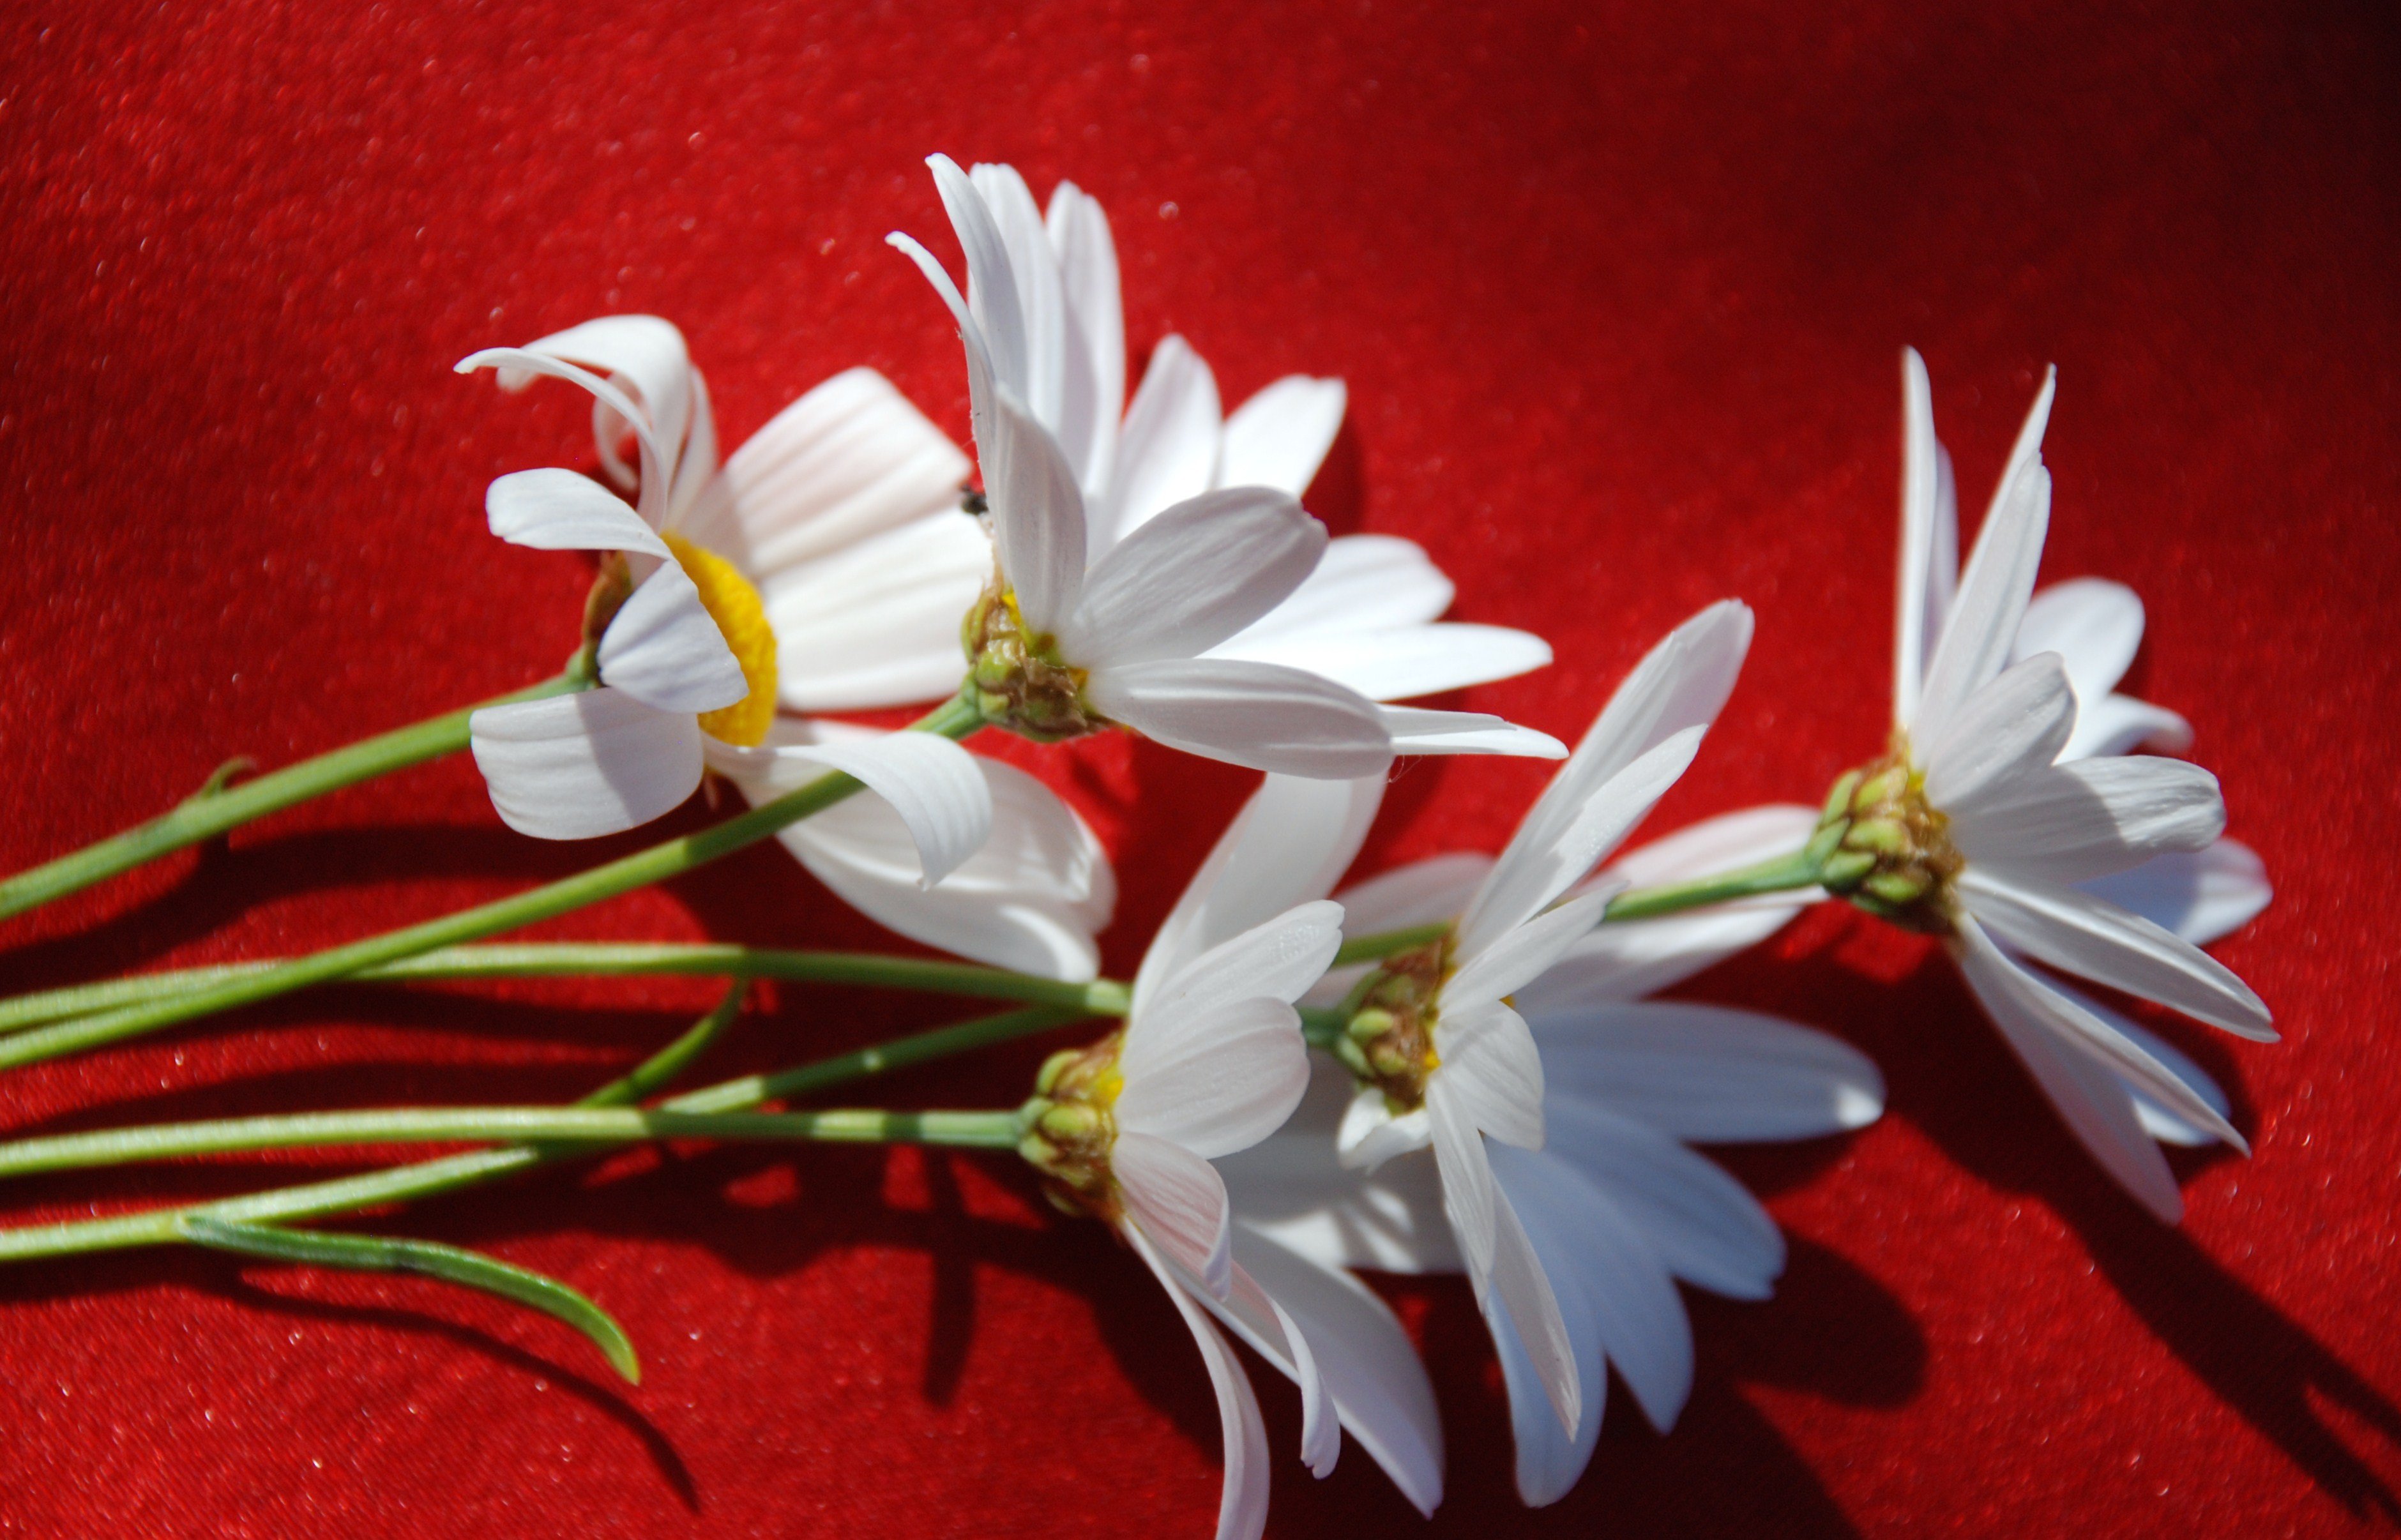
blossom, plant, white, flower, petal, daisy, red, flora, flowers, background, floristry, macro photography, flowering plant, flower bouquet, land plant, amaryllis belladonna